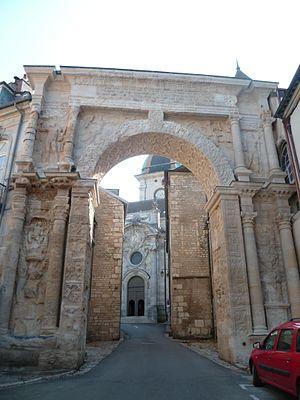
Arc de triomphe édifié sous l'empereur romain Marc Aurèle au iie siècle à Besançon
Cet article recense les arcs de triomphe romains, dont la fonction a bien été identifiée.
Établie à l'intérieur d'un méandre du Doubs, dans le département éponyme, Vesontio est une ancienne cité gallo-romaine dont le site est actuellement occupé par le centre-ville de Besançon.
La porte Noire de Besançon est un arc de triomphe gallo-romain de 16,56 m édifié sous l'empereur romain Marc Aurèle au IIᵉ siècle, à l'origine entièrement décoré de fines sculptures représentant des divinités de la mythologie grecque et romaine et des scènes de combats pour la plupart effacées par le temps. La porte, probablement un des plus beaux monuments de Besançon à l'origine, est aujourd’hui très endommagée.